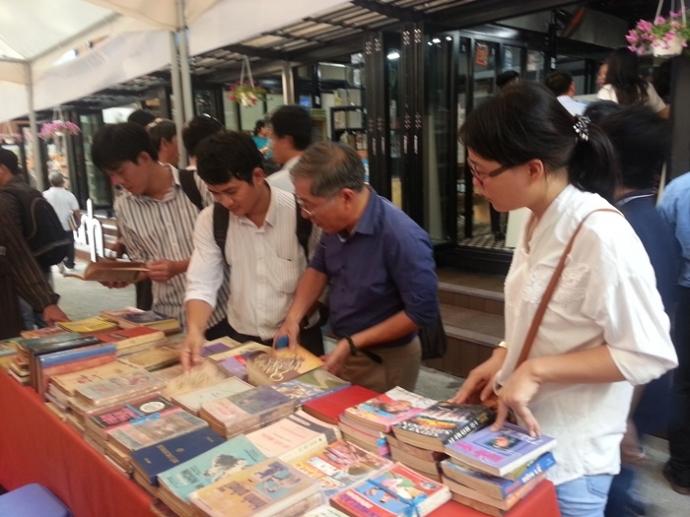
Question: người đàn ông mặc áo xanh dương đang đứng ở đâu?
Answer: trong một gian hàng bán sách